Glebelands Local Nature Reserve

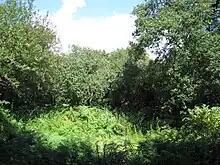
Glebelands

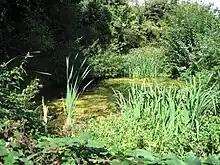
Pond at Glebelands

Glebelands is a Grade I Site of Borough Importance for Nature Conservation in Colney Hatch in the London Borough of Barnet. It is also part of the Coppett's Wood and Glebelands Local Nature Reserve.